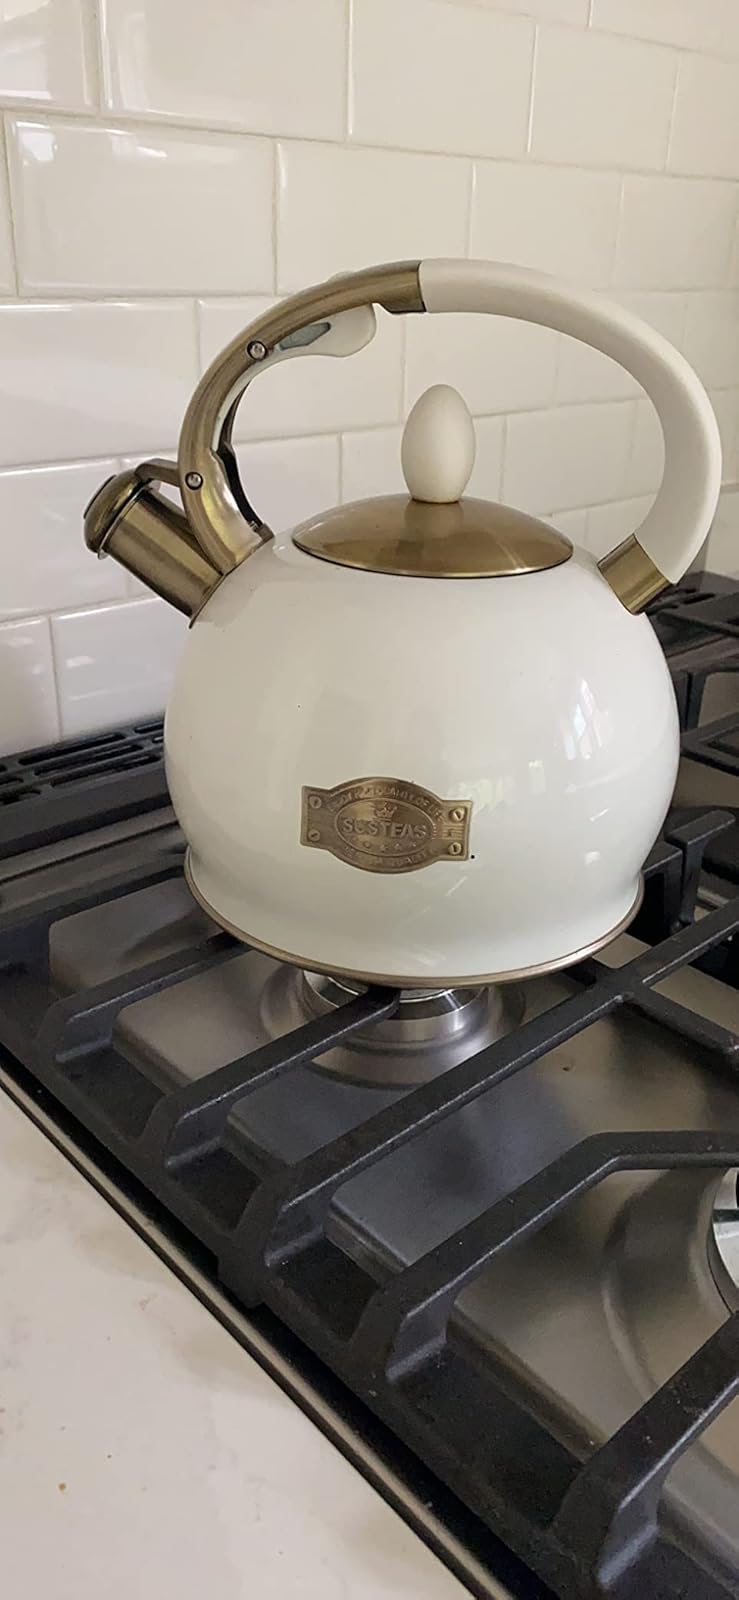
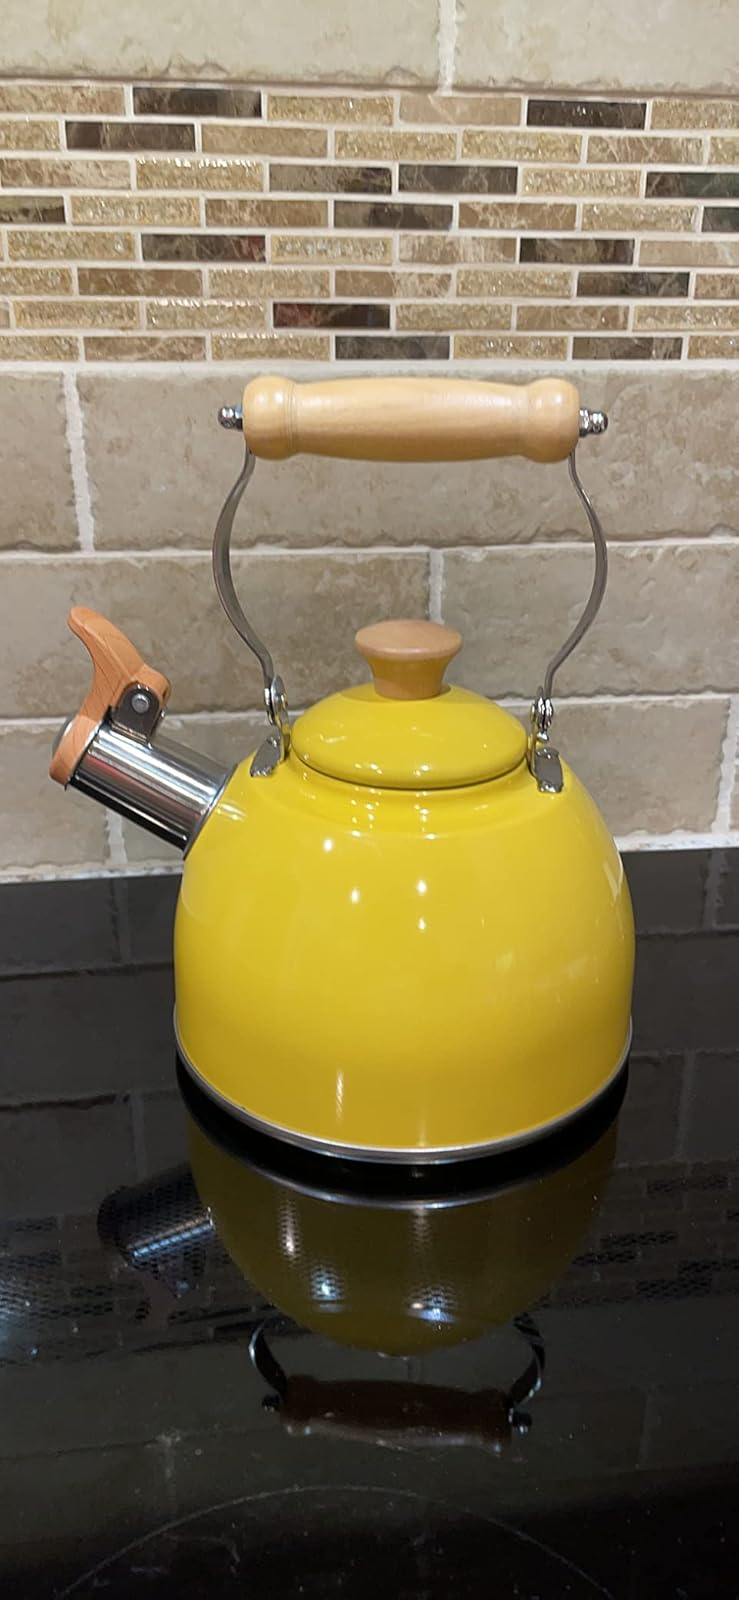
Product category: items_kettle
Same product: no